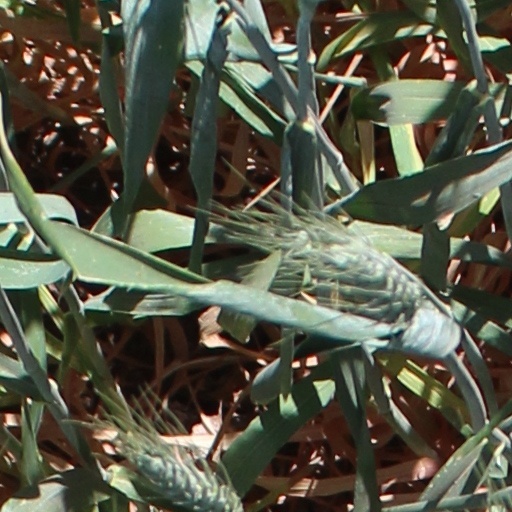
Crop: wheat